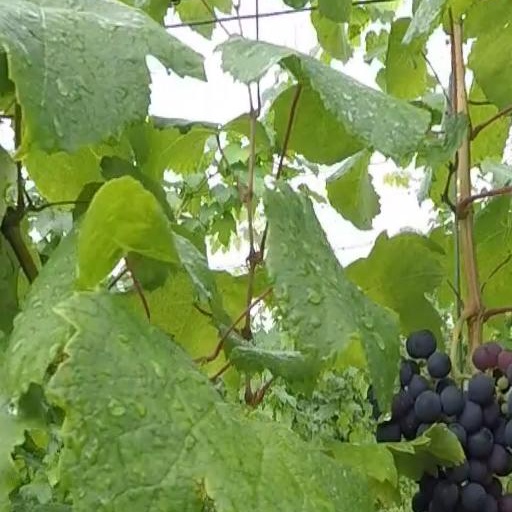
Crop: grape